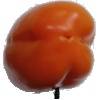
Label: Pepper Orange 1